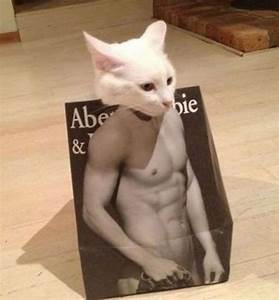
Label: cat